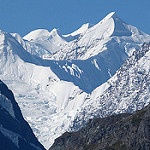
Label: glacier